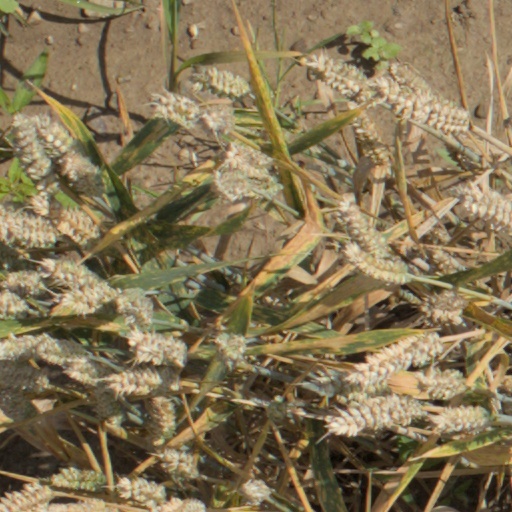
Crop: wheat